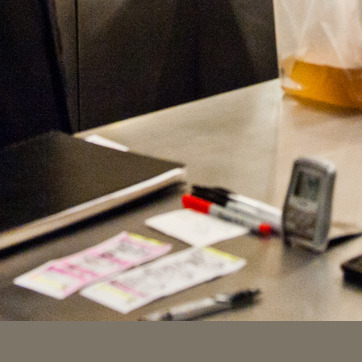
Material: paper